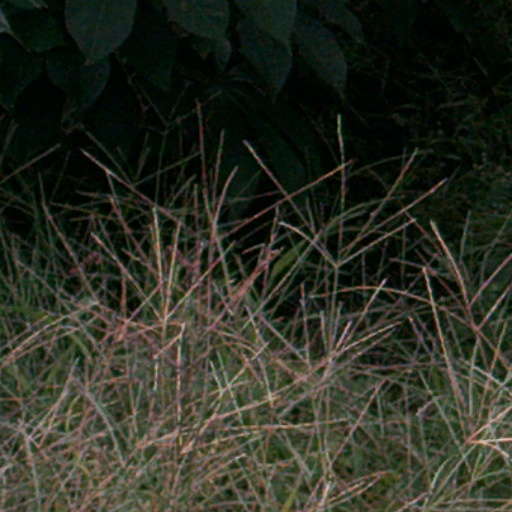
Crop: cassava